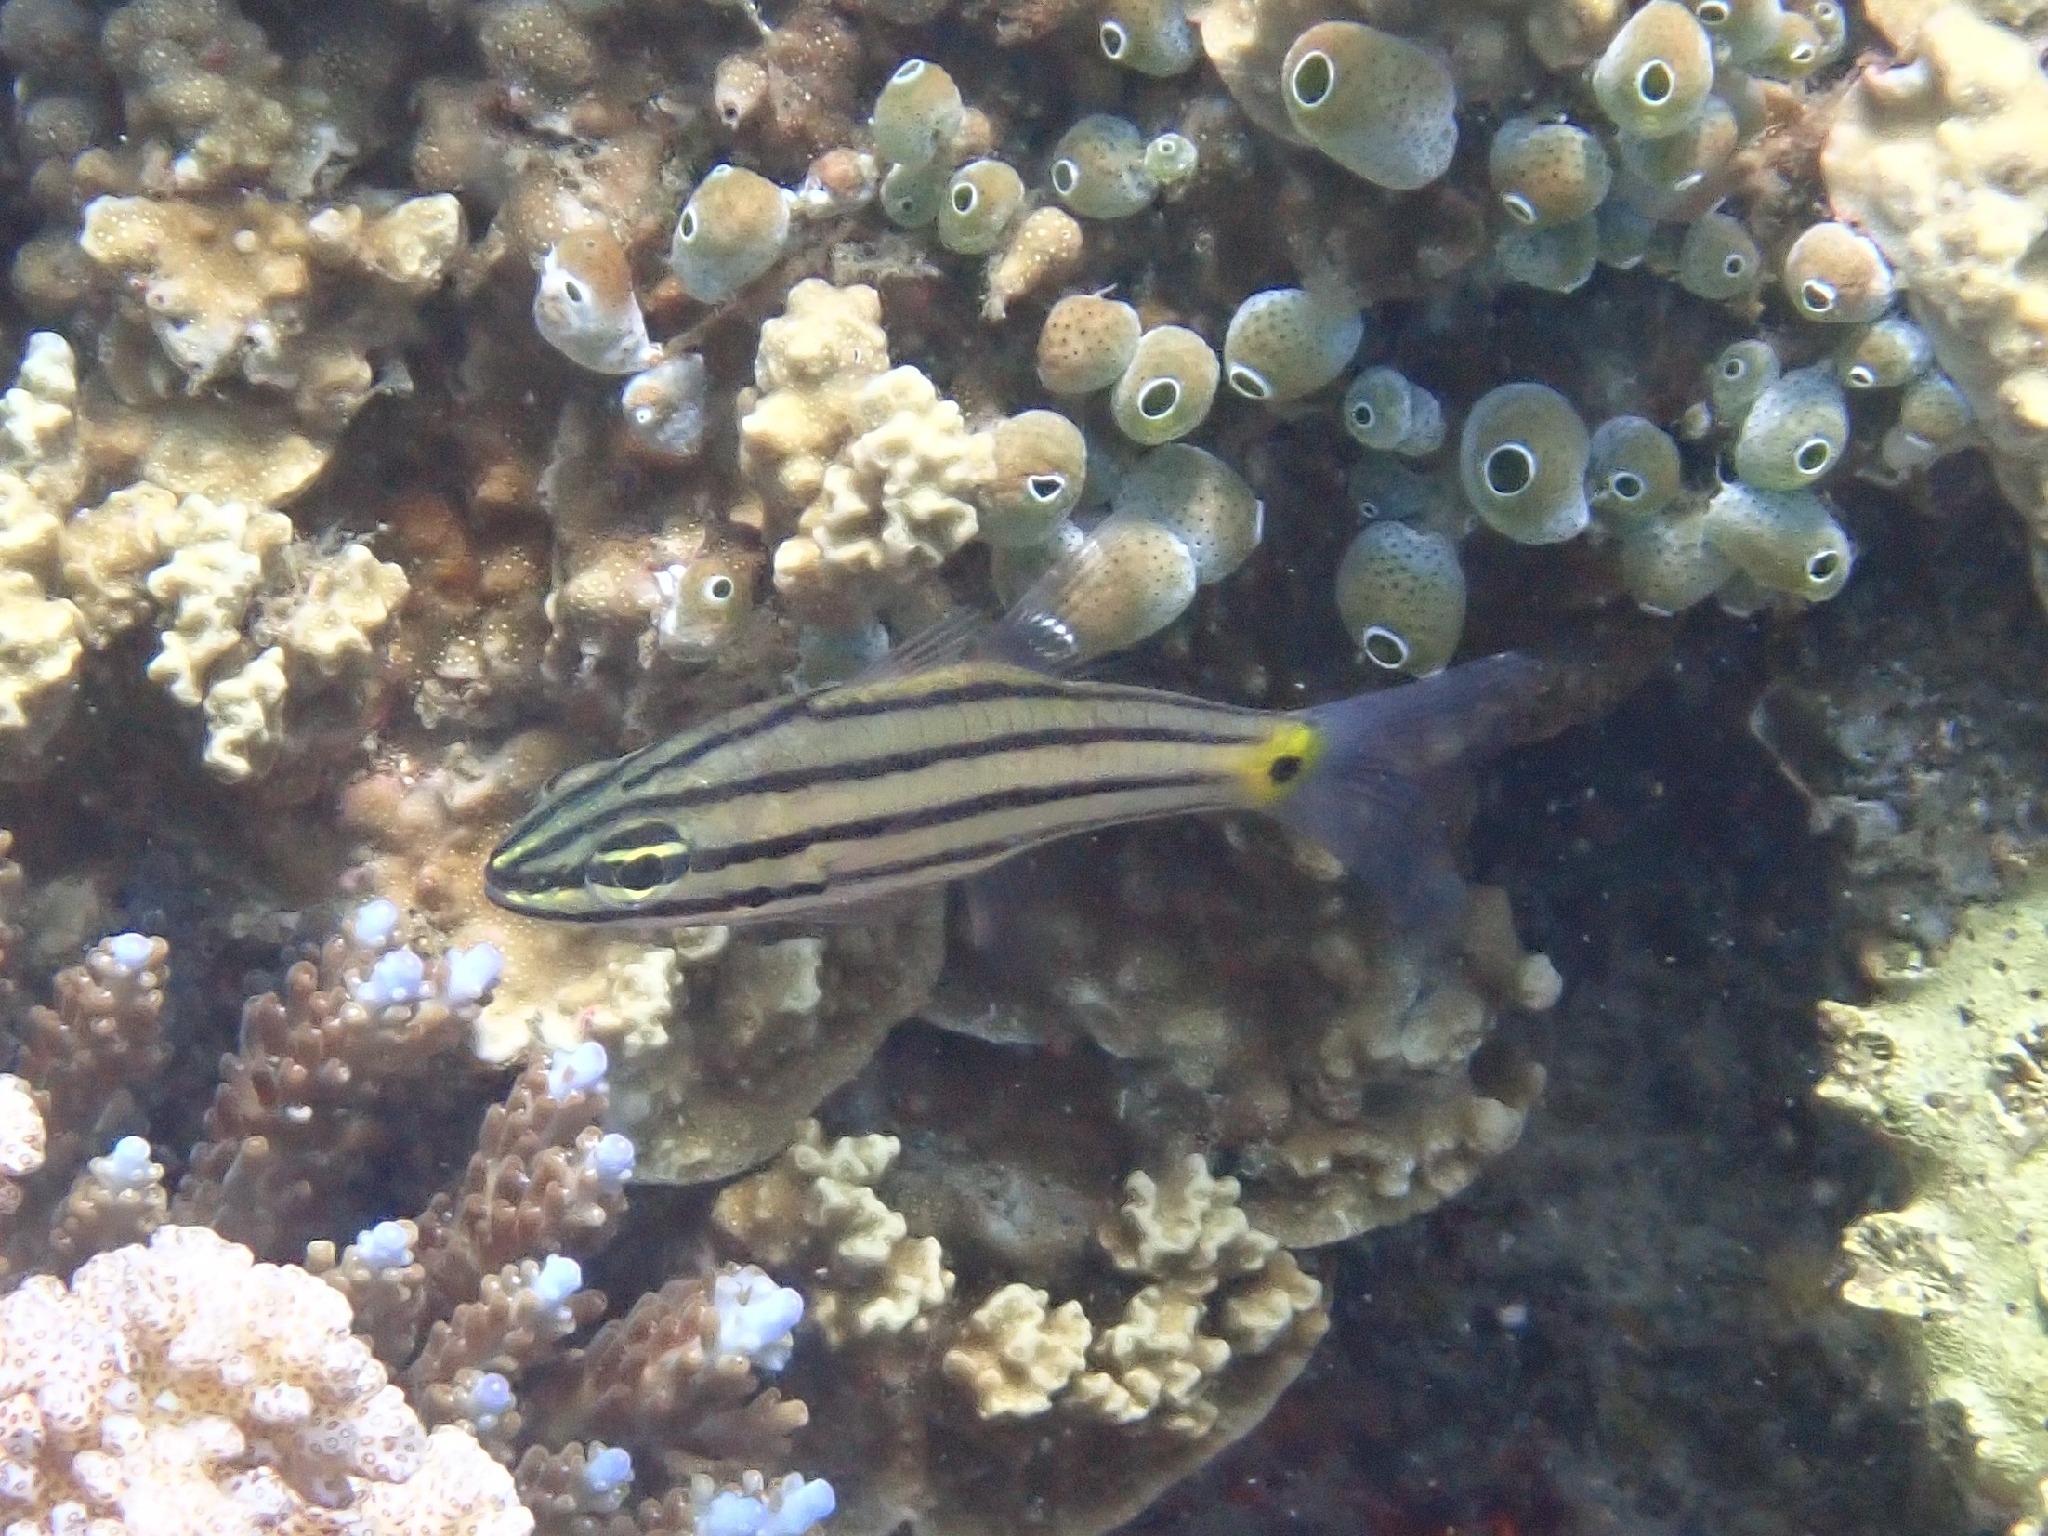
fish (species not among the labelled classes)